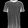
Label: T - shirt / top